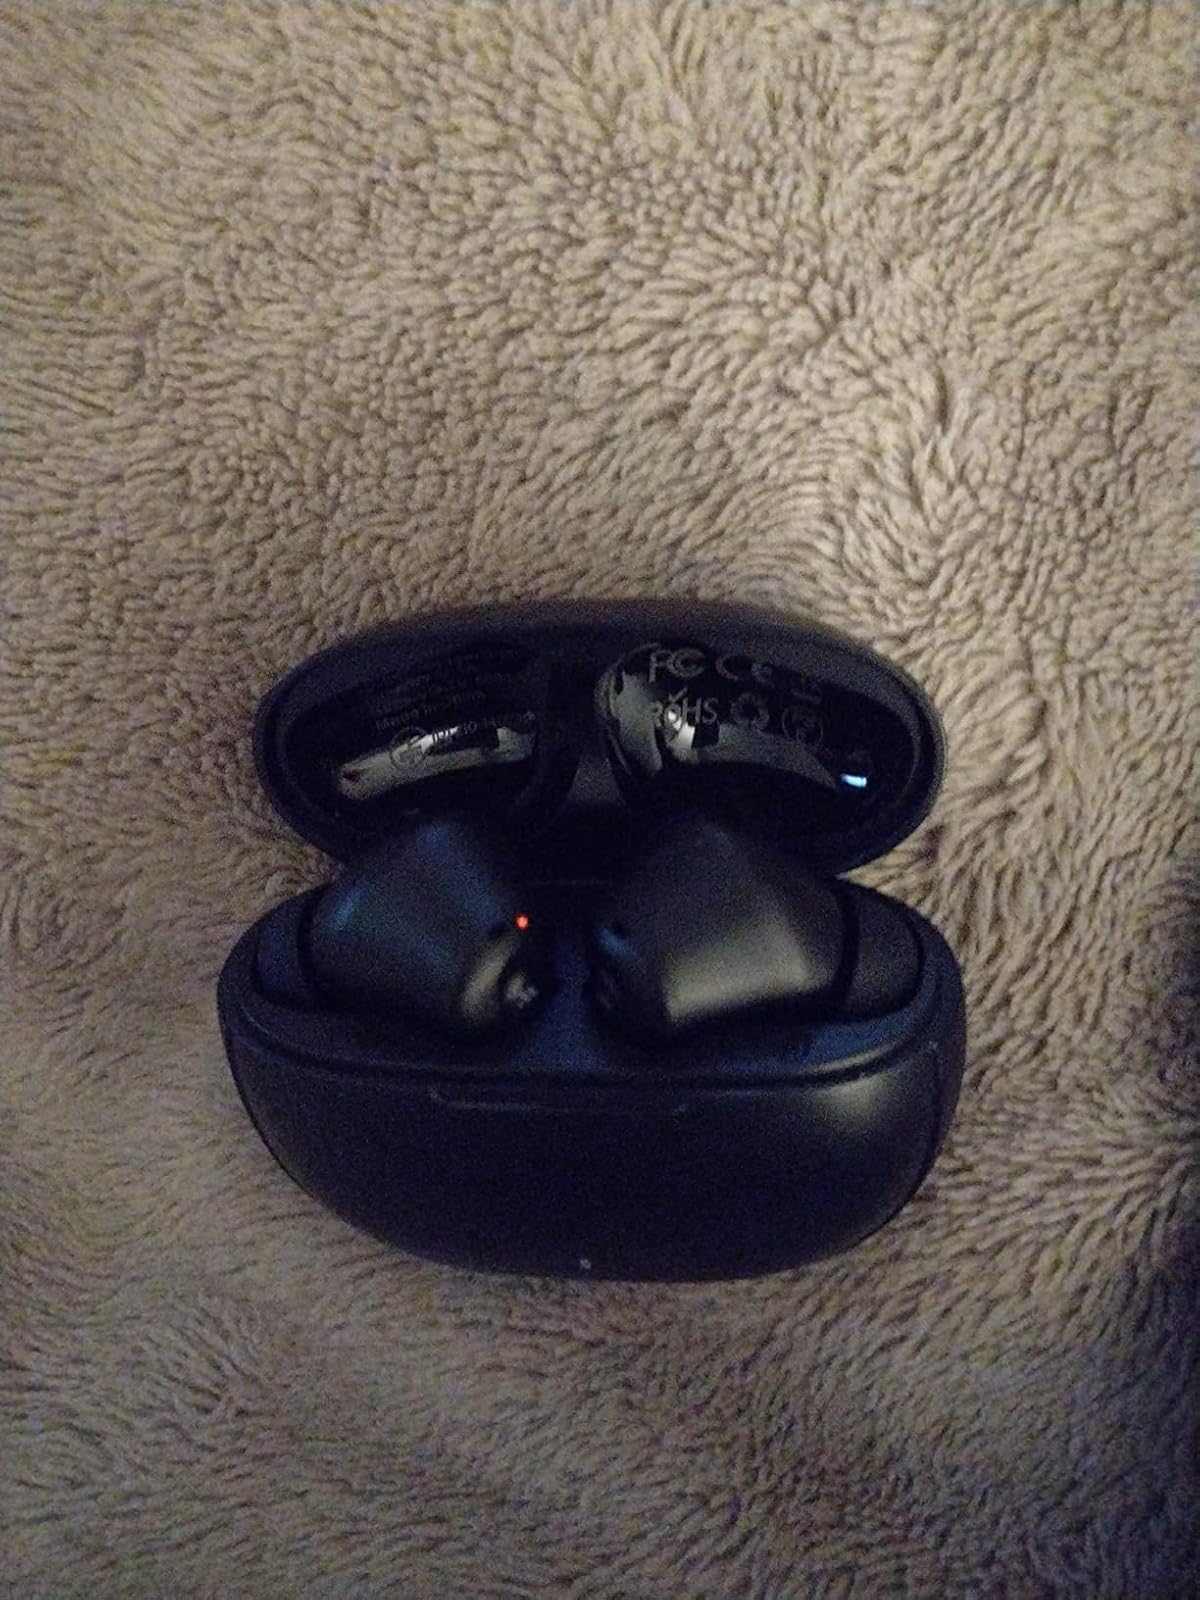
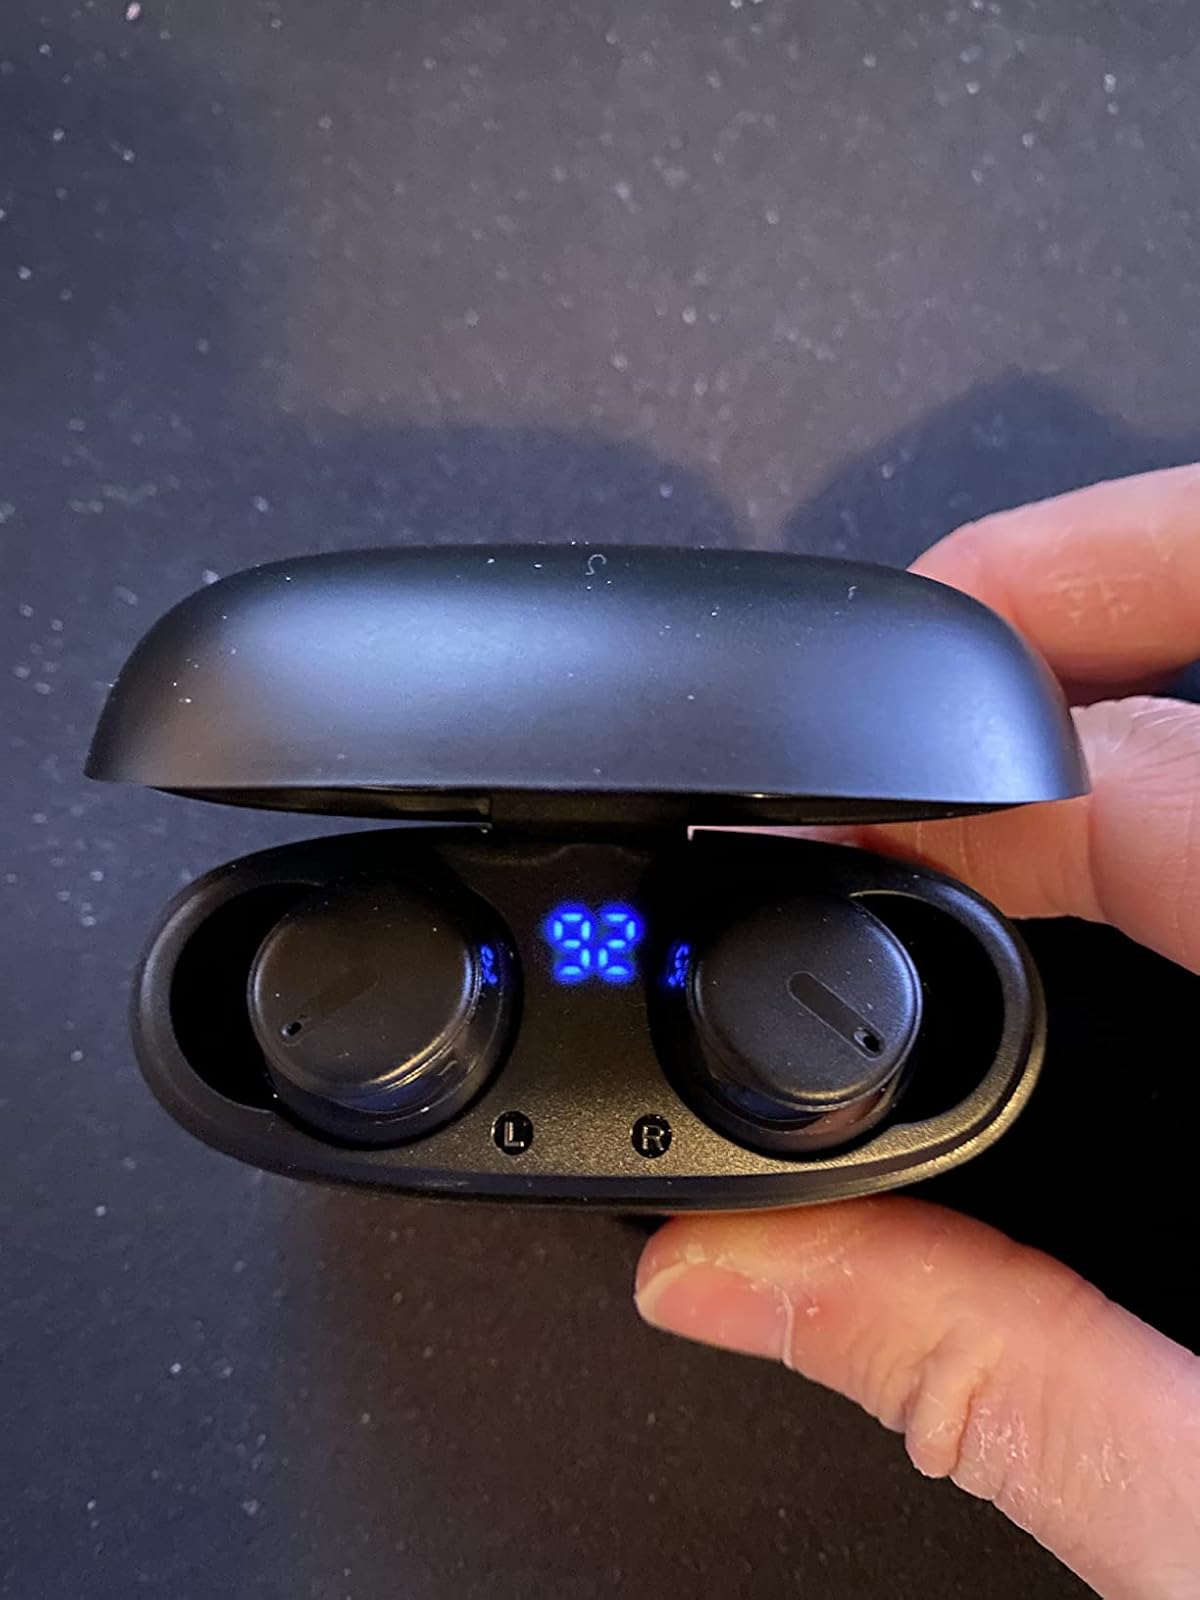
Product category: earbuds
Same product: no